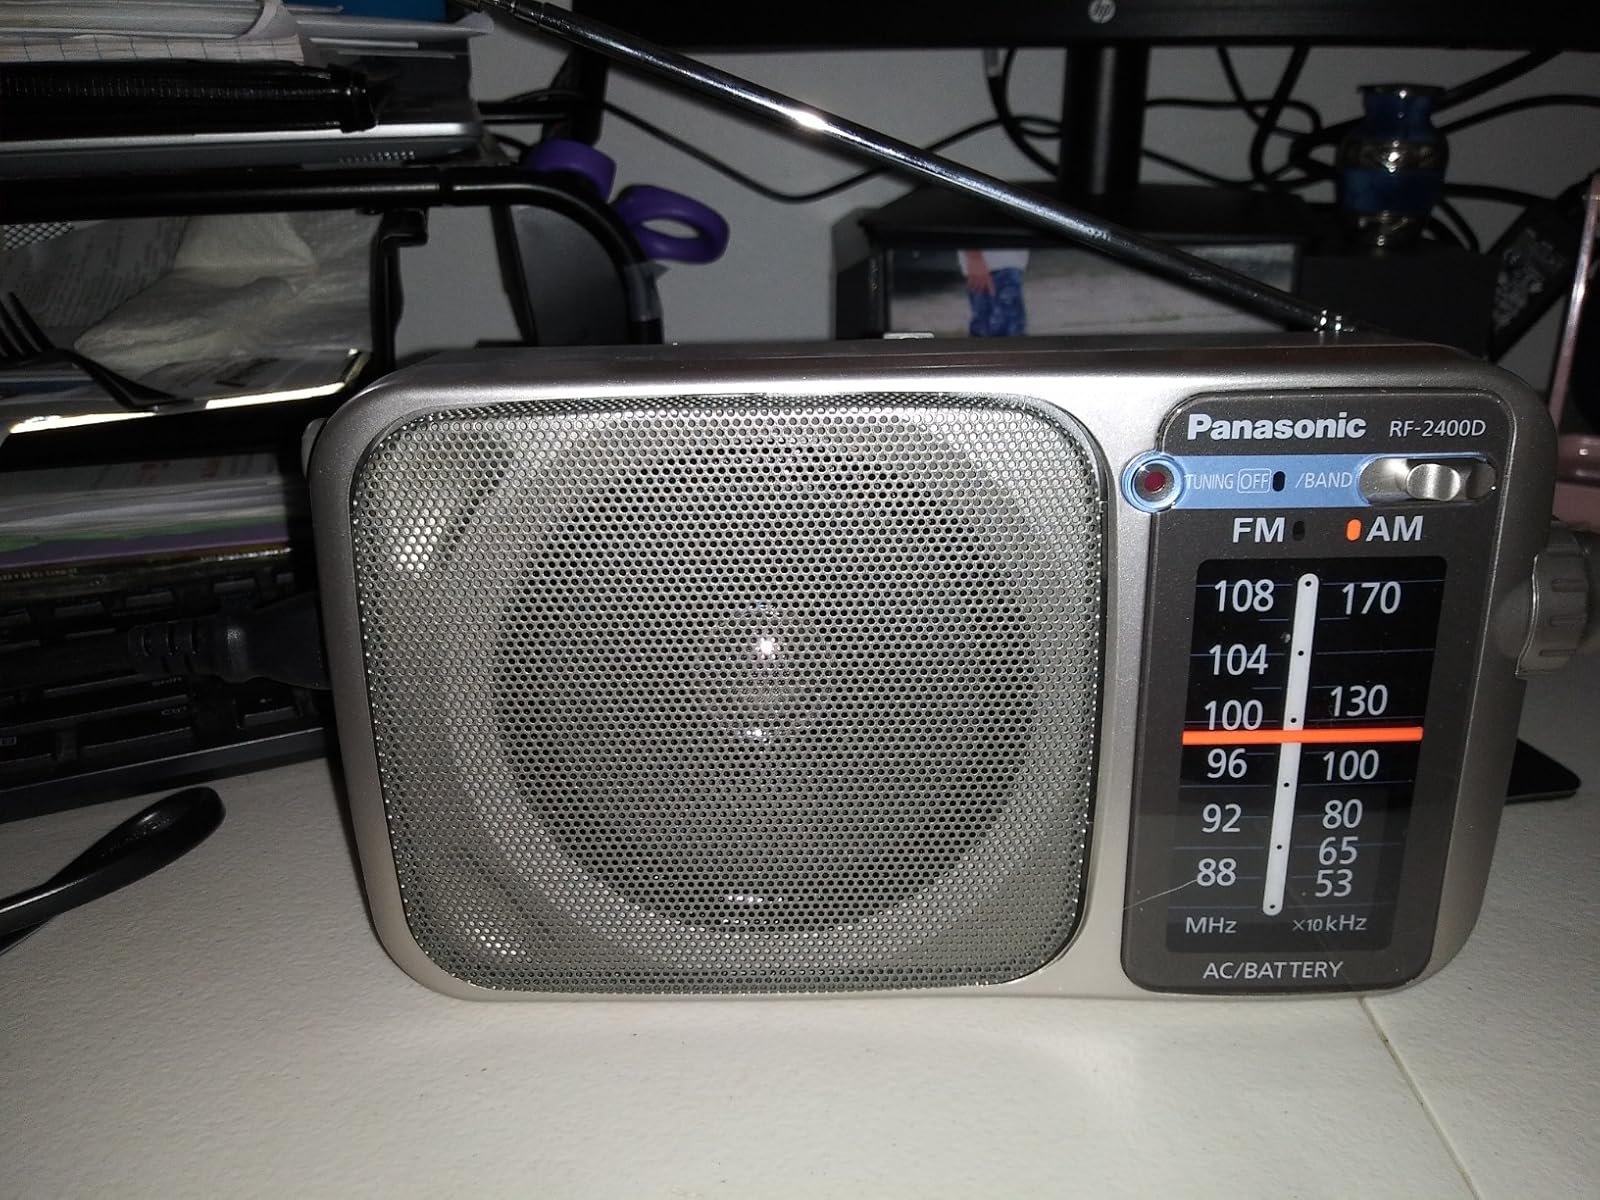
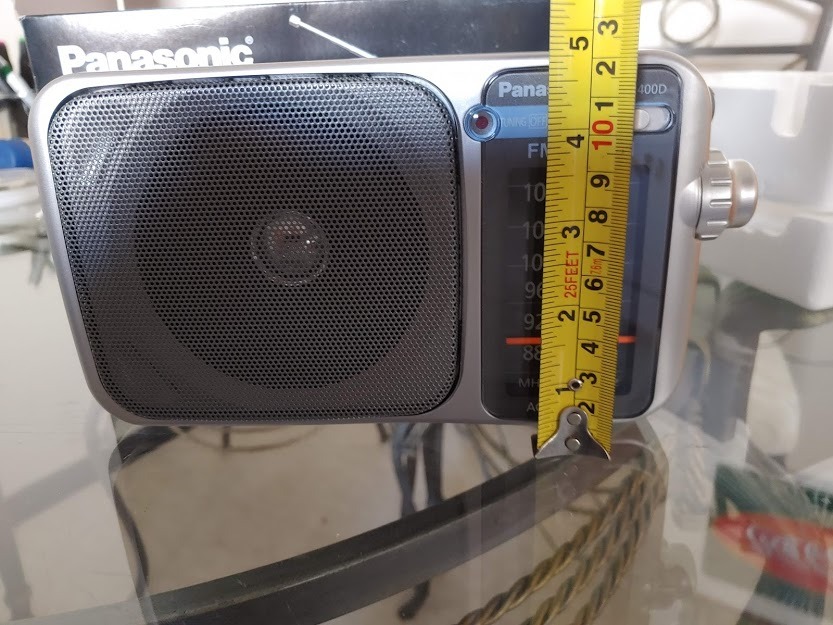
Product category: radio
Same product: yes